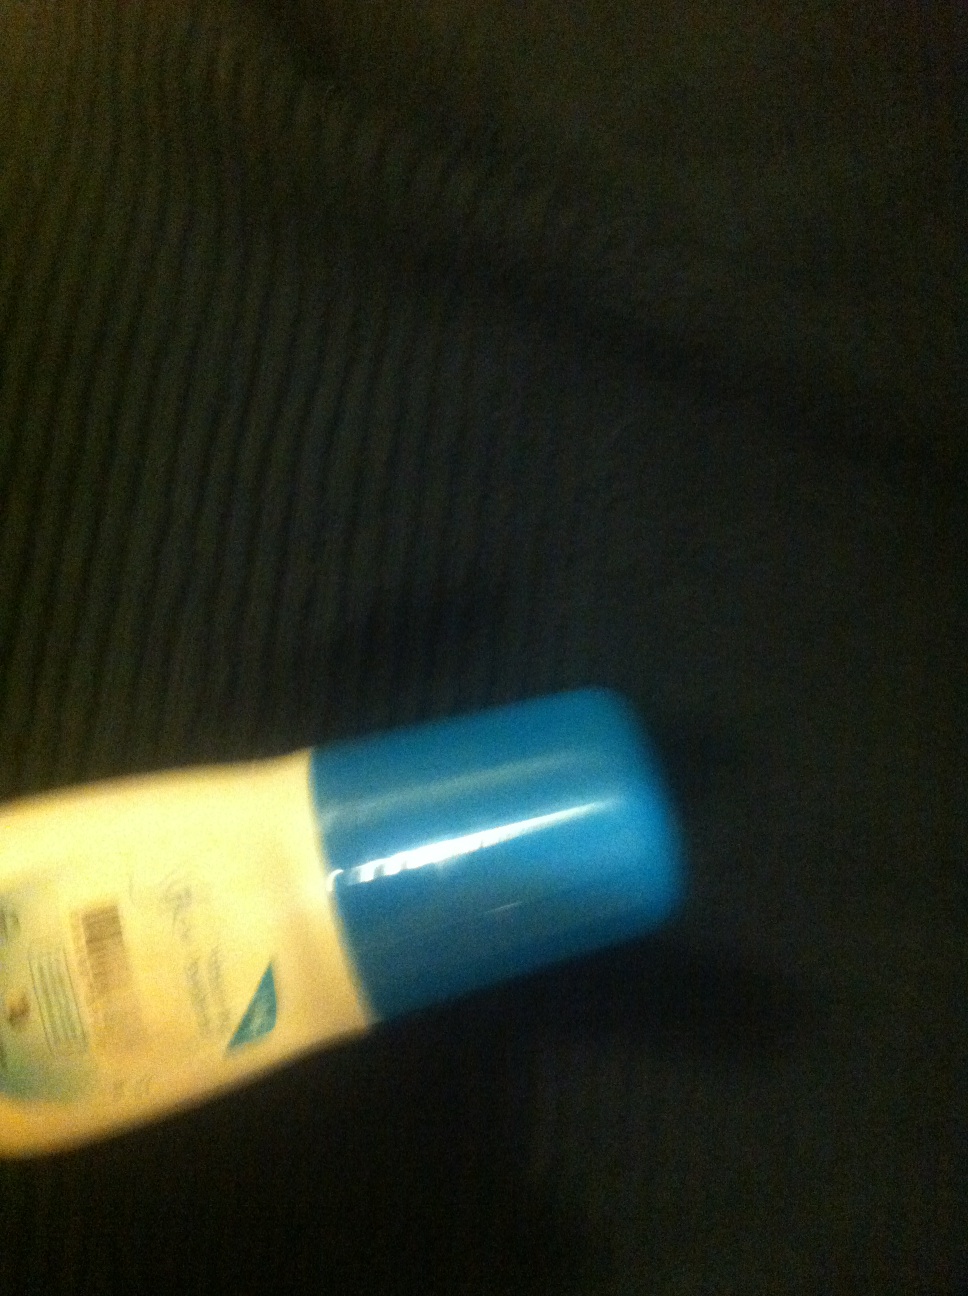Question: What is the color of the cap of this bottle?
Answer: blue